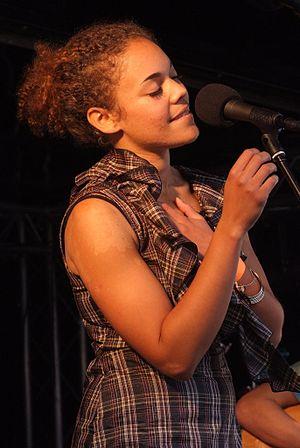
La liste qui suit comprend des artistes de neo soul notables.